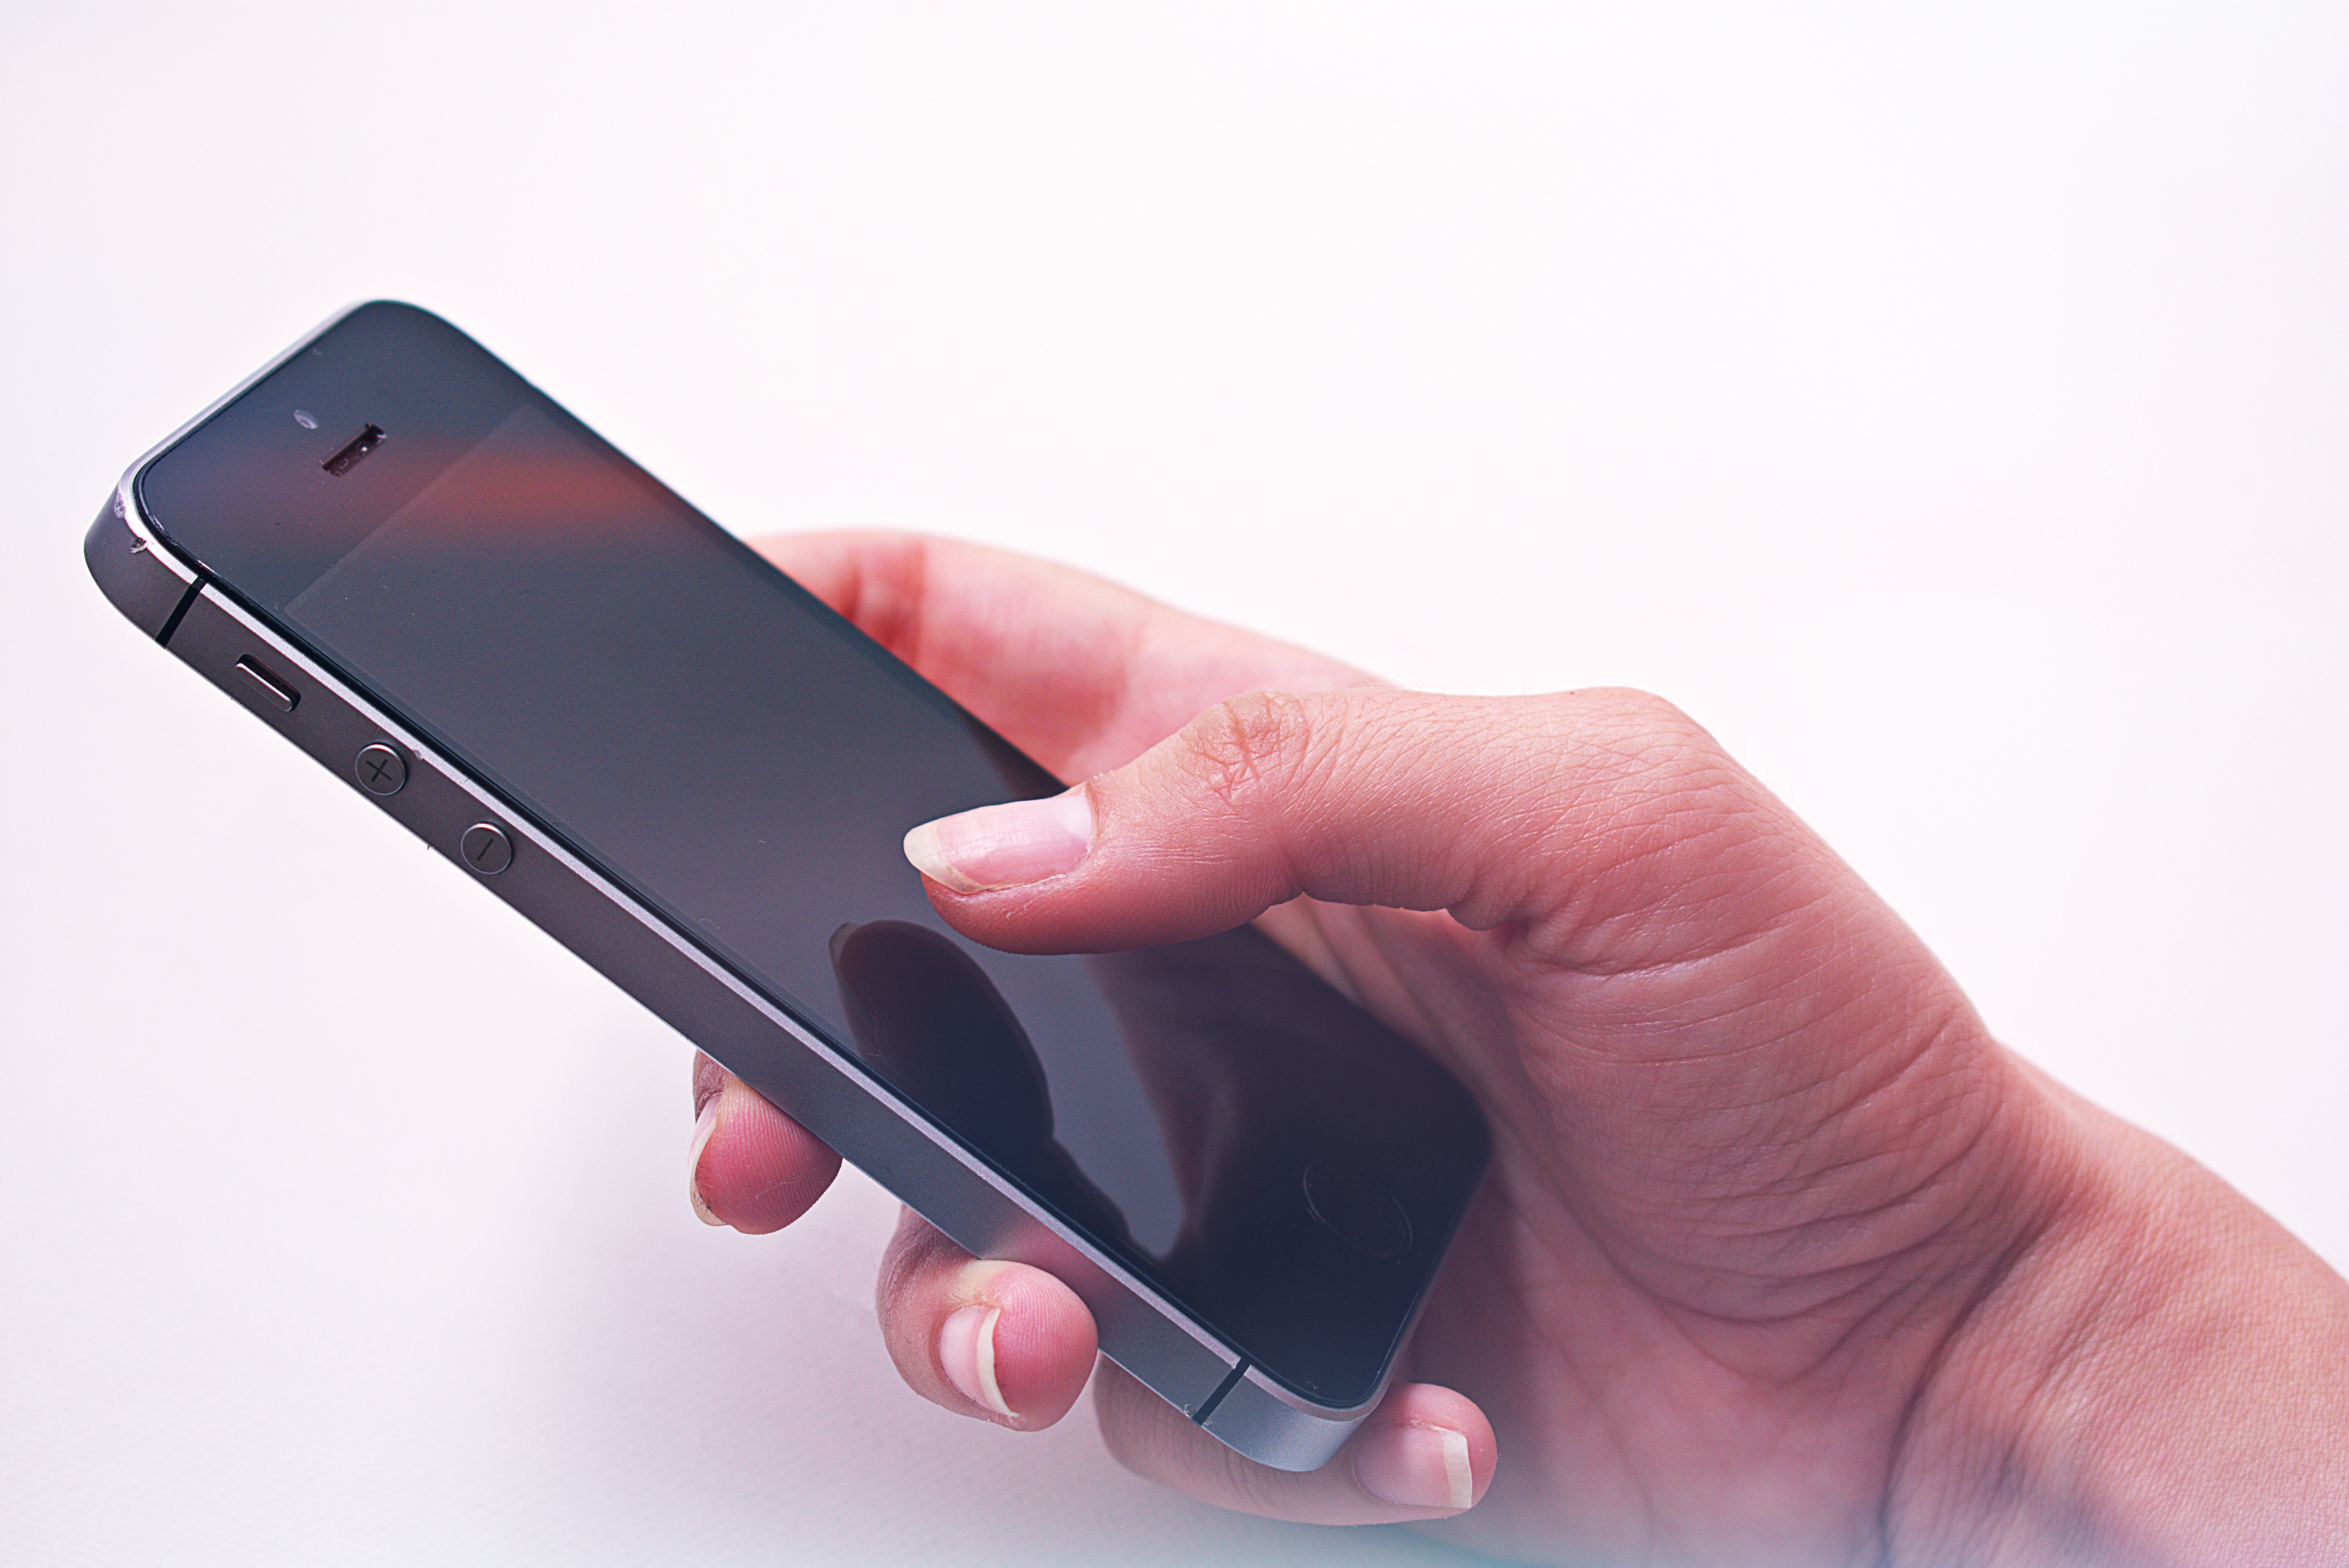
mobile phone, gadget, smartphone, communication device, portable communications device, electronic device, technology, feature phone, iphone, finger, hand, Material property, magenta, thumb, gesture, nail